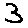
Label: 3